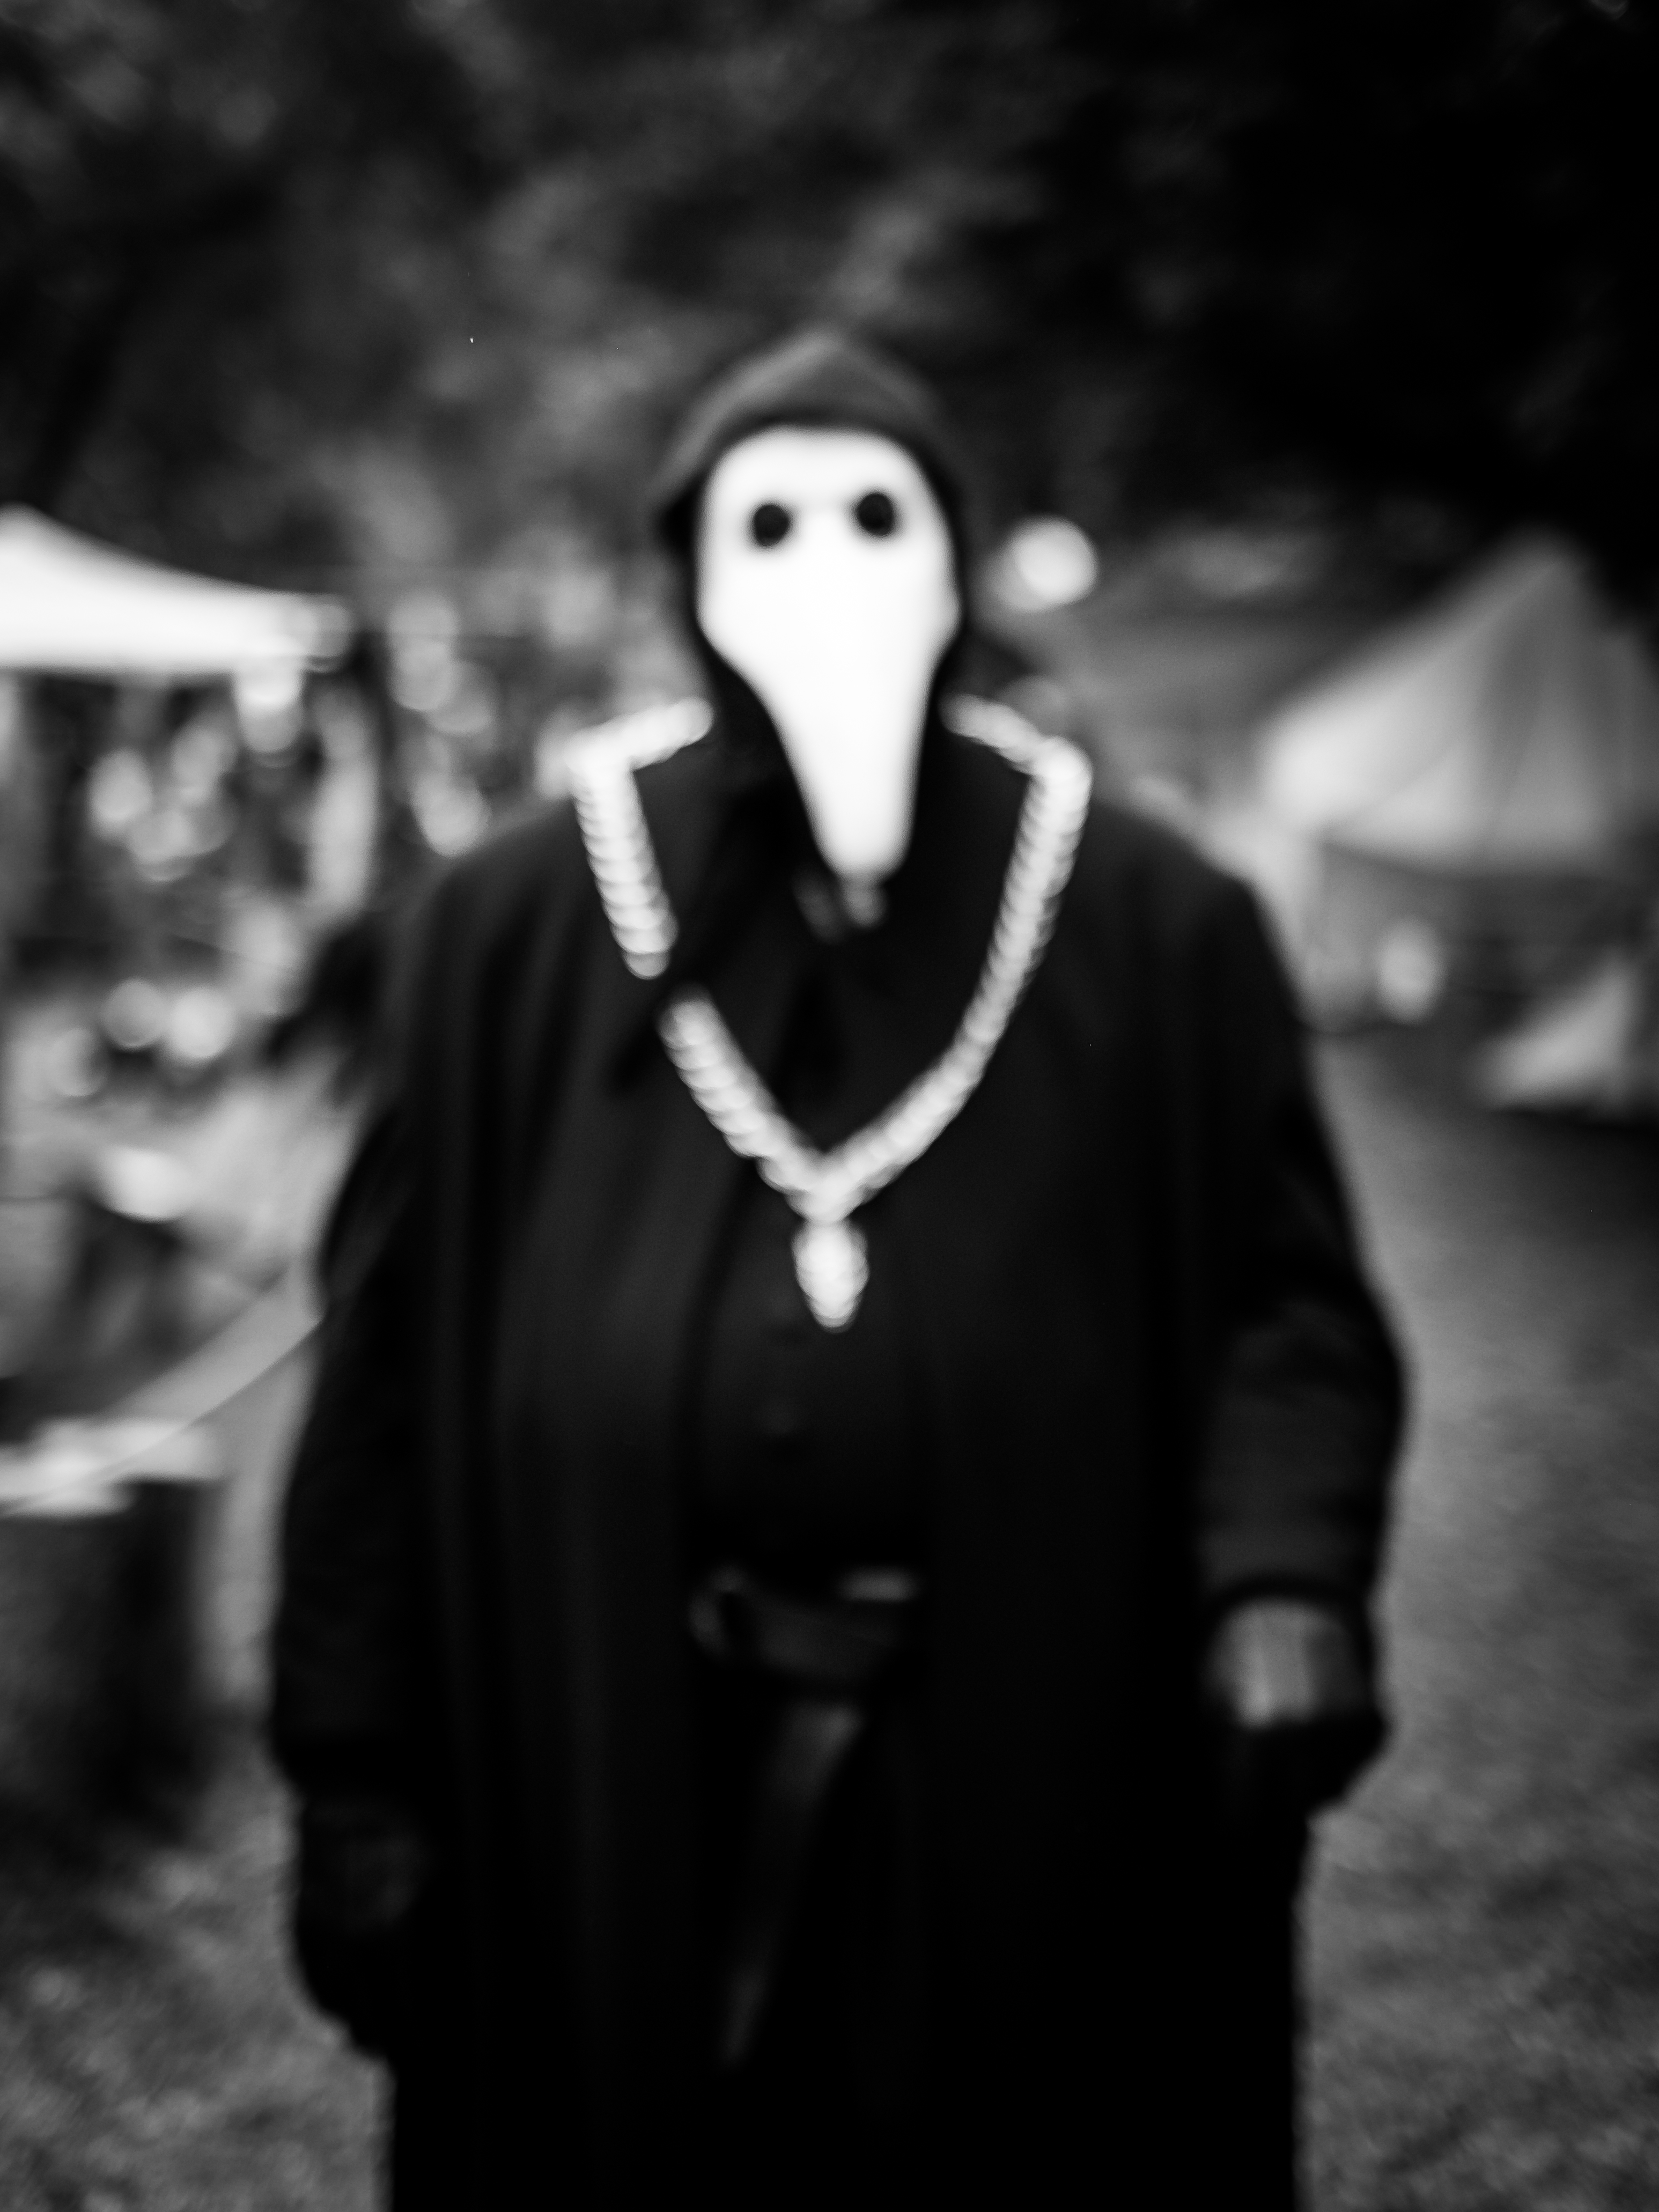
man, person, black and white, white, photography, portrait, darkness, clothing, black, monochrome, photograph, monochrome photography, film noir, goth subculture